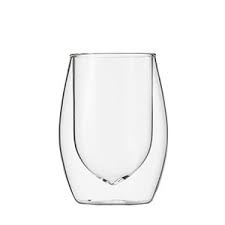
Waste category: glass